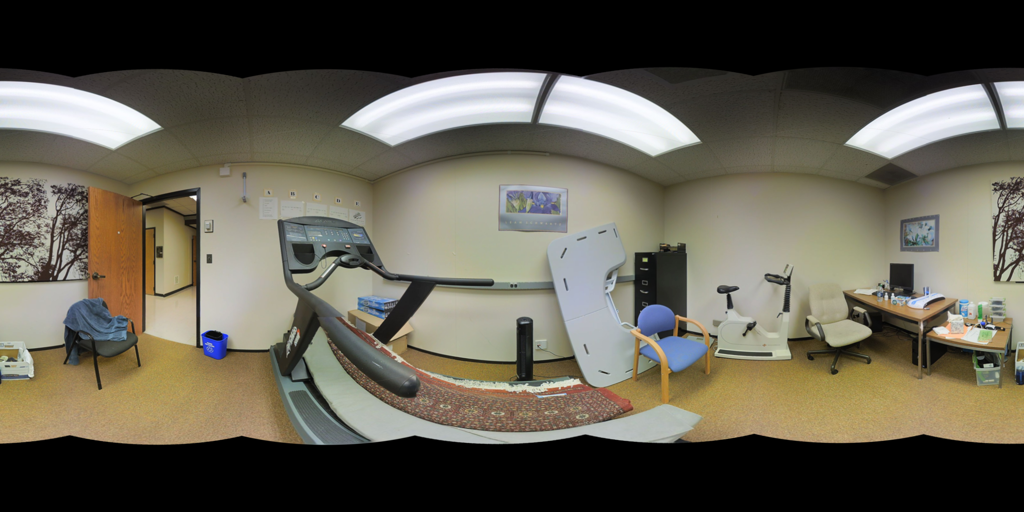
Referred object: the small blue trash can near the door

Referred object: the blue armchair

Referred object: the blue chair opposite the exercise bike